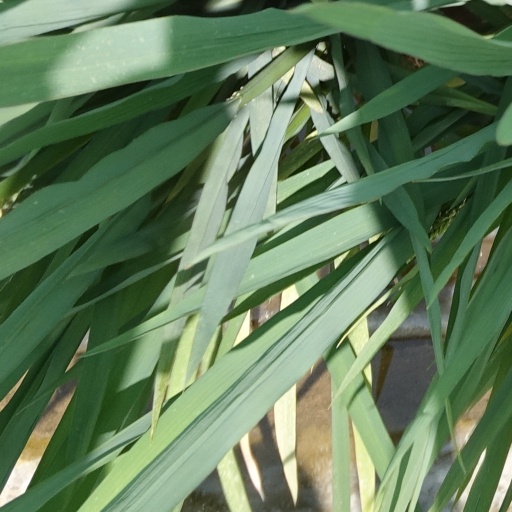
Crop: rice